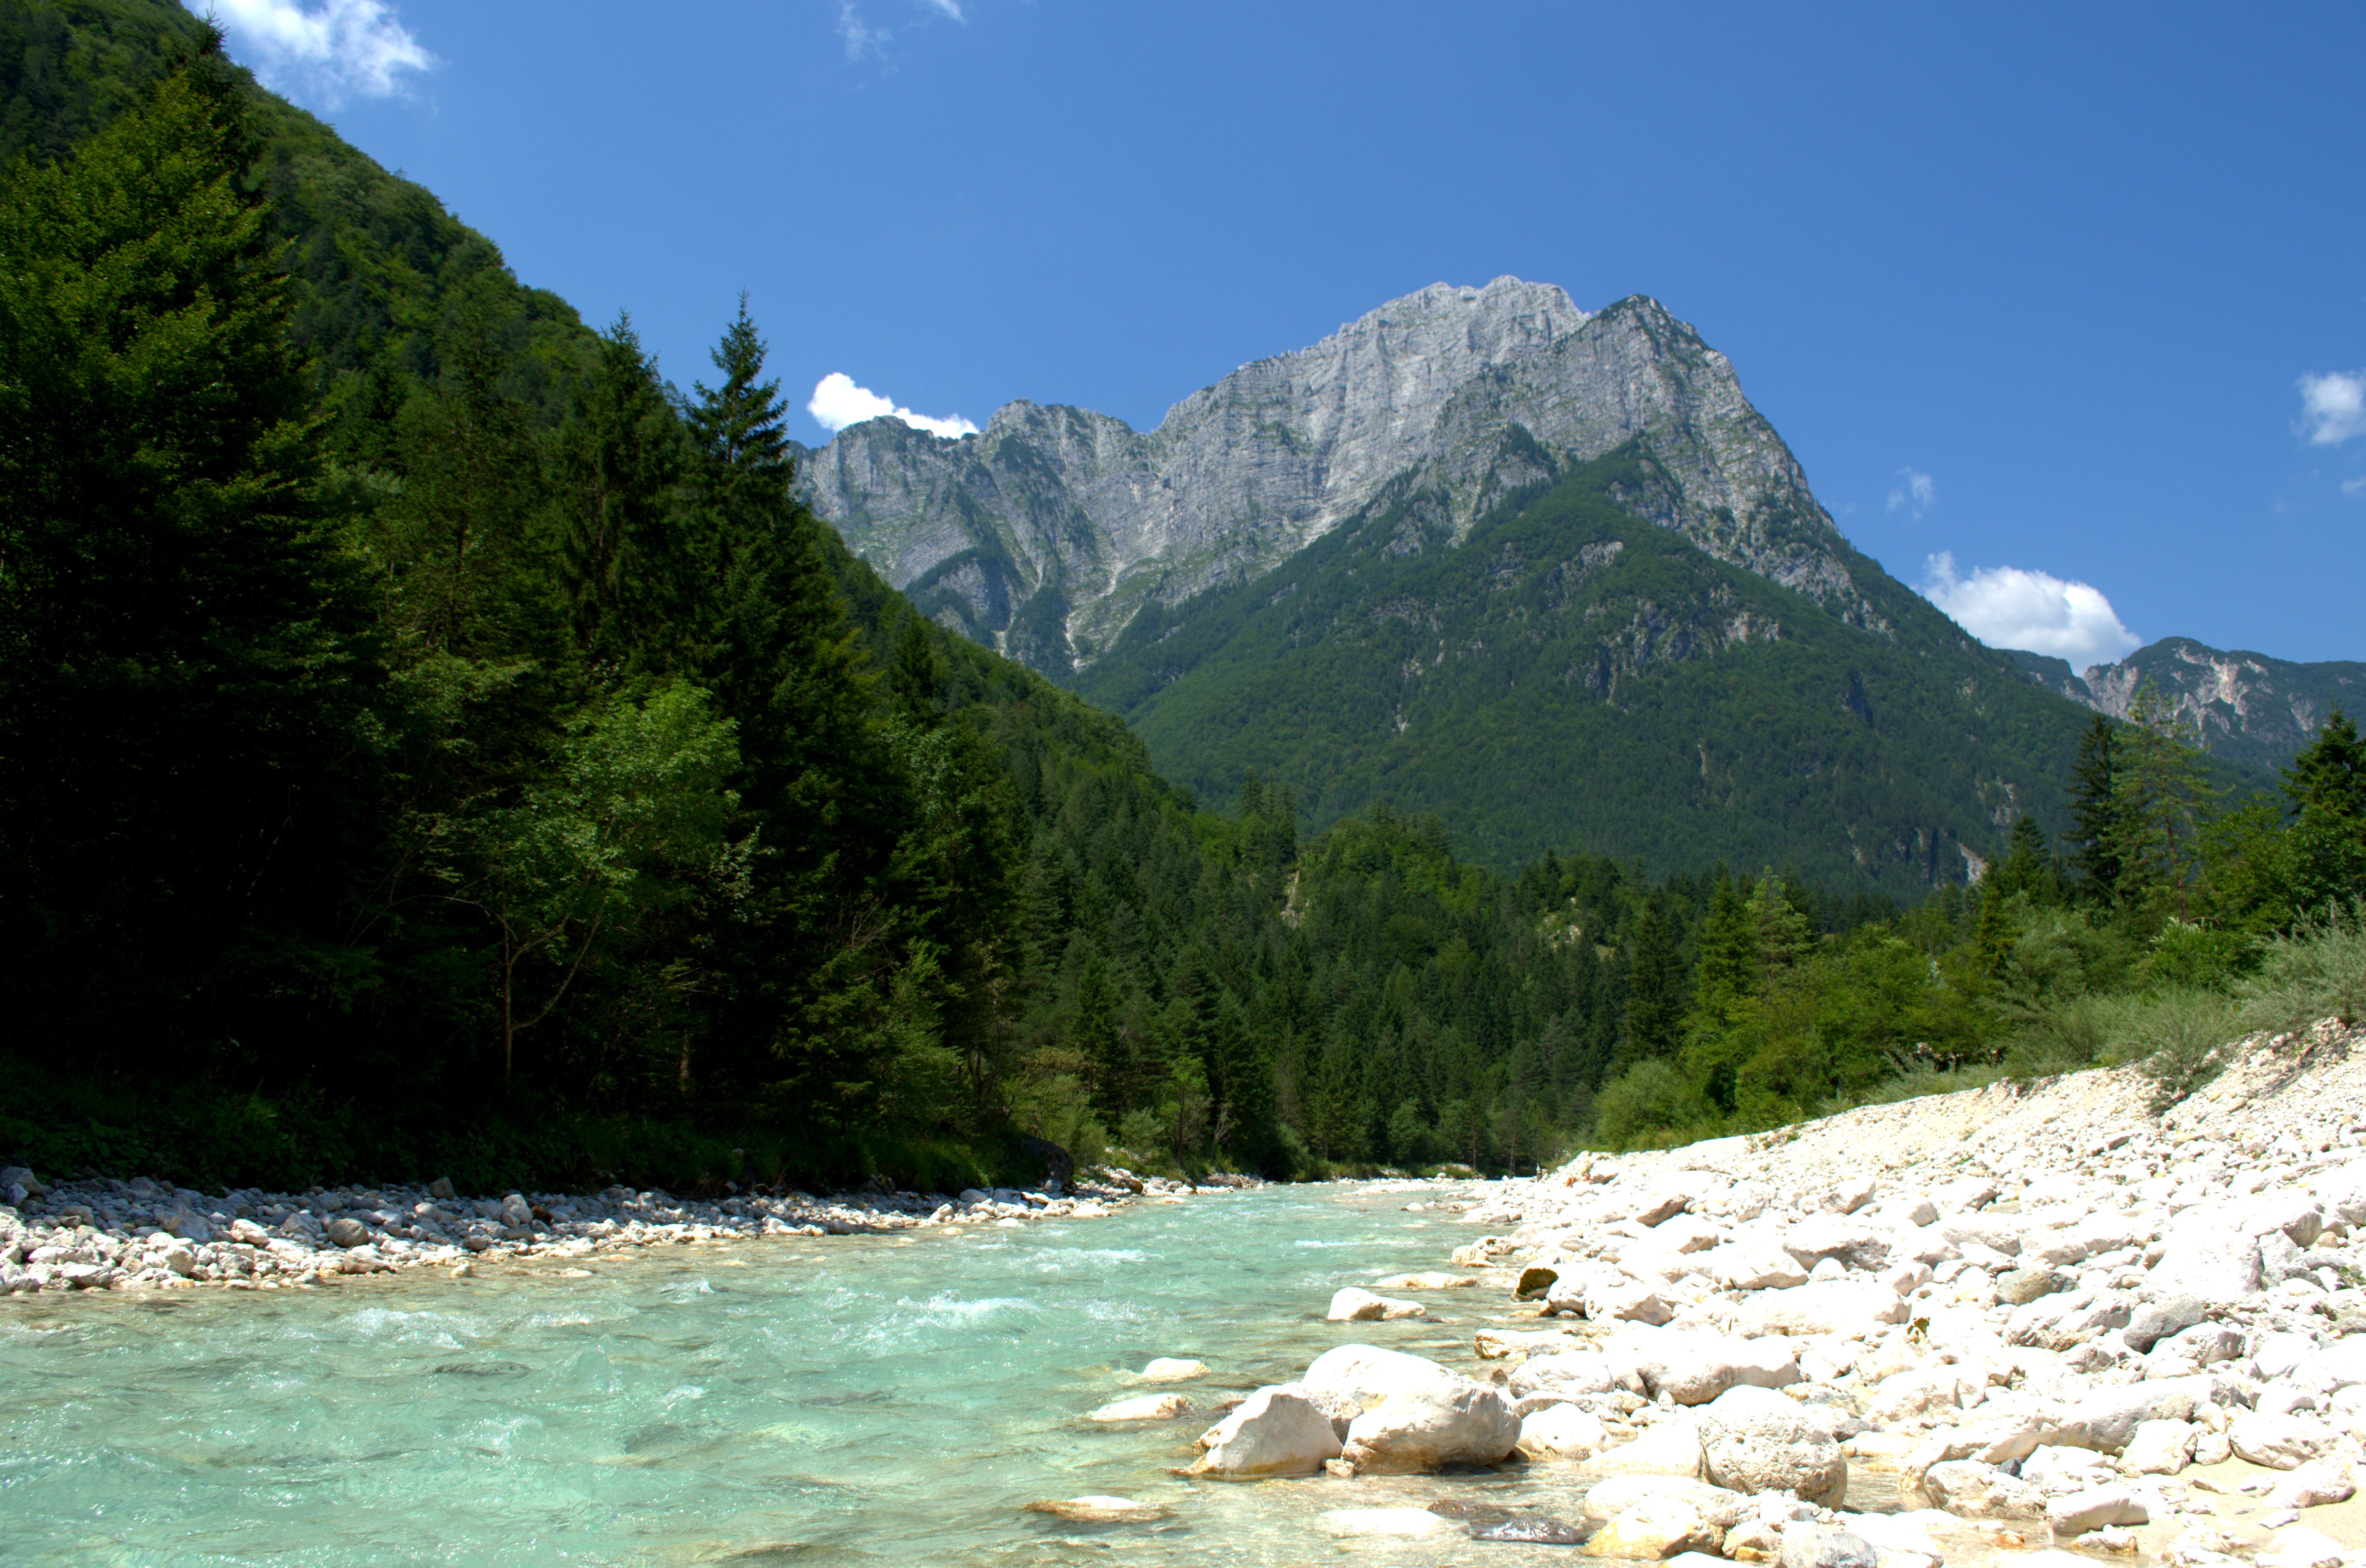
landscape, water, nature, forest, rock, wilderness, walking, mountain, hiking, lake, adventure, river, valley, mountain range, green, flow, rapid, trees, stones, clouds, mountains, alps, bach, wadi, landform, geographical feature, mountainous landforms